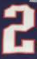
Number: 2